First Peoples Buffalo Jump State Park

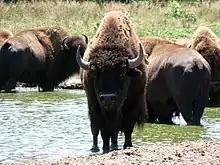
American bison

The slaughtering process changed over time. An analysis of the deep piles of bone at the site revealed that the earliest hunters probably just stripped the hides and meat off the dead animals. But around 500 CE, Native Americans began using fire pits to cook or dry the meat, then pulverize it and mix it with dried berries and fat to create pemmican. Tribespeople also built shallow bowls in the earth and lined them with rock to create primitive cooking pots. These cooking devices (known as "blood kettles") were used to boil bison blood so that it would coagulate and to lessen its susceptibility to spoilage. Other foods would be mixed with the coagulated blood to form a sort of gelatinous food source high in protein and nutrients, or the cooked blood could be used with ground grain to make biscuits.